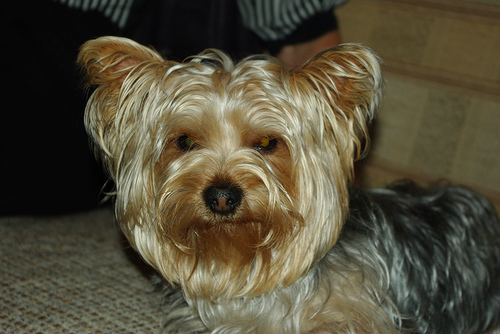
Animal: dog
Breed: yorkshire terrier